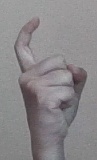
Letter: ra